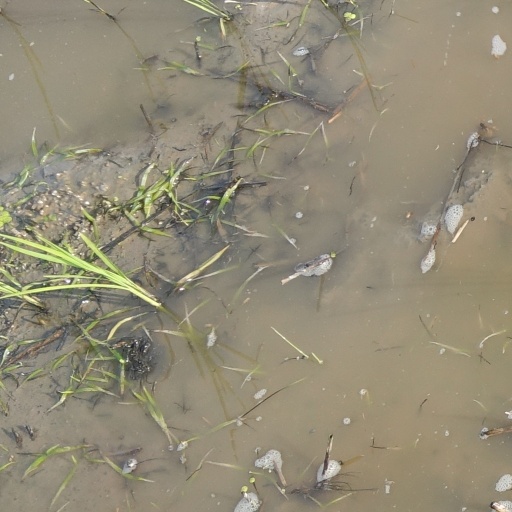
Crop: rice